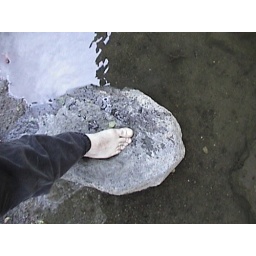
at Mull covered bridge a rock with a foot print in it